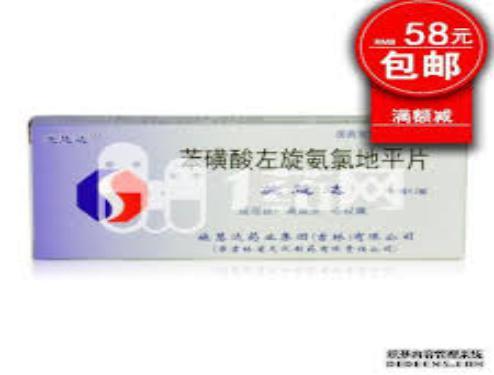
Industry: Medical